Women in the Popular Front in the Spanish Civil War

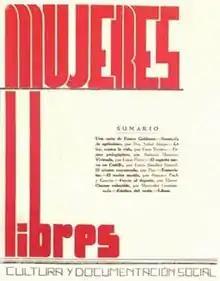
The first edition of "Mujeres Libres", a magazine published by the organization of the same name.

Mujeres Libres became one of the most important women's anarchist organizations during the Civil War. Their Civil War ranks were aided by women moving over from CNT to participation in their organization. The organization's importance was a result of the activities they were carrying out. They included running educational programming, and trying to increase the literacy rate among women. They were also organizing collective kitchens, parent controlled daycare centers, and providing prenatal and infant health information to expecting parents. One of their biggest struggles during the Civil War was around fighting prostitution. Education was viewed a key aspect of this, as they believed educated women would be less likely to turn to prostitution. They had over 20,000 members by 1938. Mujeres Libres also published a journal of the same name. Writings found in it focused on personal autonomy, the creation of female identities, and self-esteem. It also often addressed the conflicts in identity between being a woman and being a mother, and how women should navigate their identities as maternal figures.